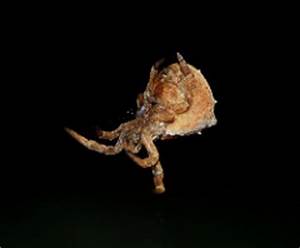
Label: ragno